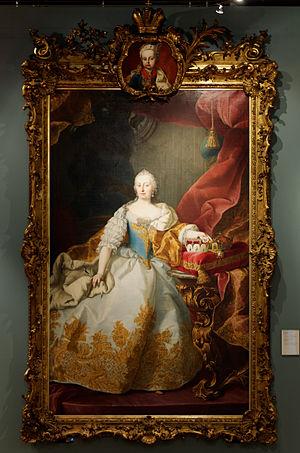
Marie-Thérèse Walburge Amélie Christine de Habsbourg, née le 13 mai 1717 à Vienne et morte dans la même ville le 29 novembre 1780, archiduchesse d'Autriche, fille aînée de l'empereur Charles VI, mort sans descendance masculine, succède en 1740 à son père à la tête des possessions héréditaires de la maison des Habsbourg d'Autriche, notamment le royaume de Hongrie, le royaume de Bohême et le royaume de Croatie, dont elle recevra les couronnes.